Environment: real
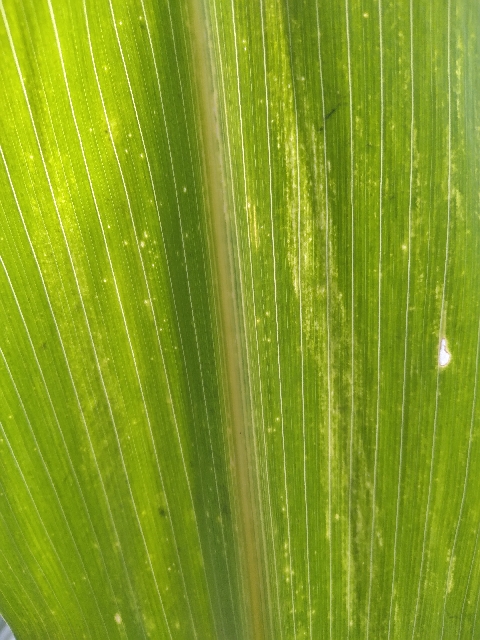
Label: lethal_necrosis